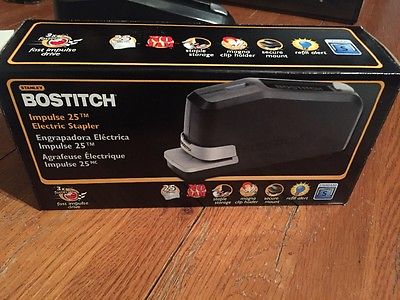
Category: stapler